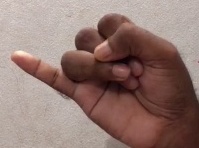
ASL sign: J